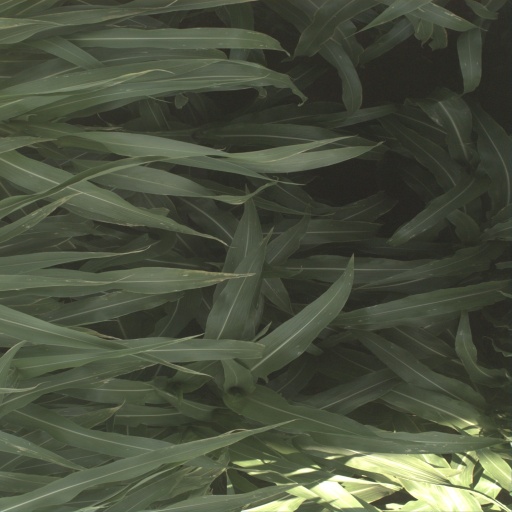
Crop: sorghum